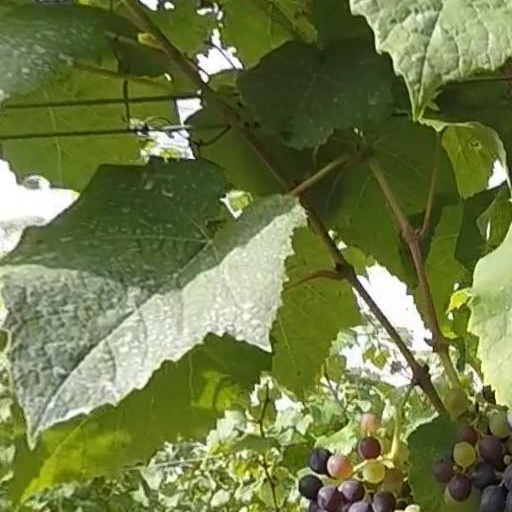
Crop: grape